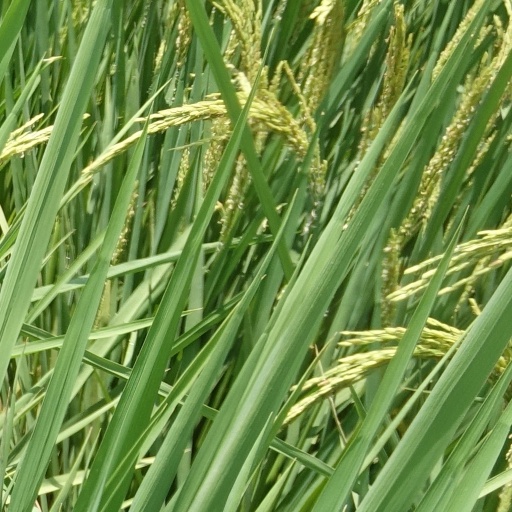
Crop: rice